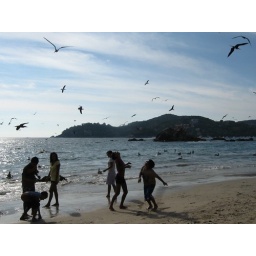
People started tossing the fish up in the air for the frigate birds to catch them in midflight.